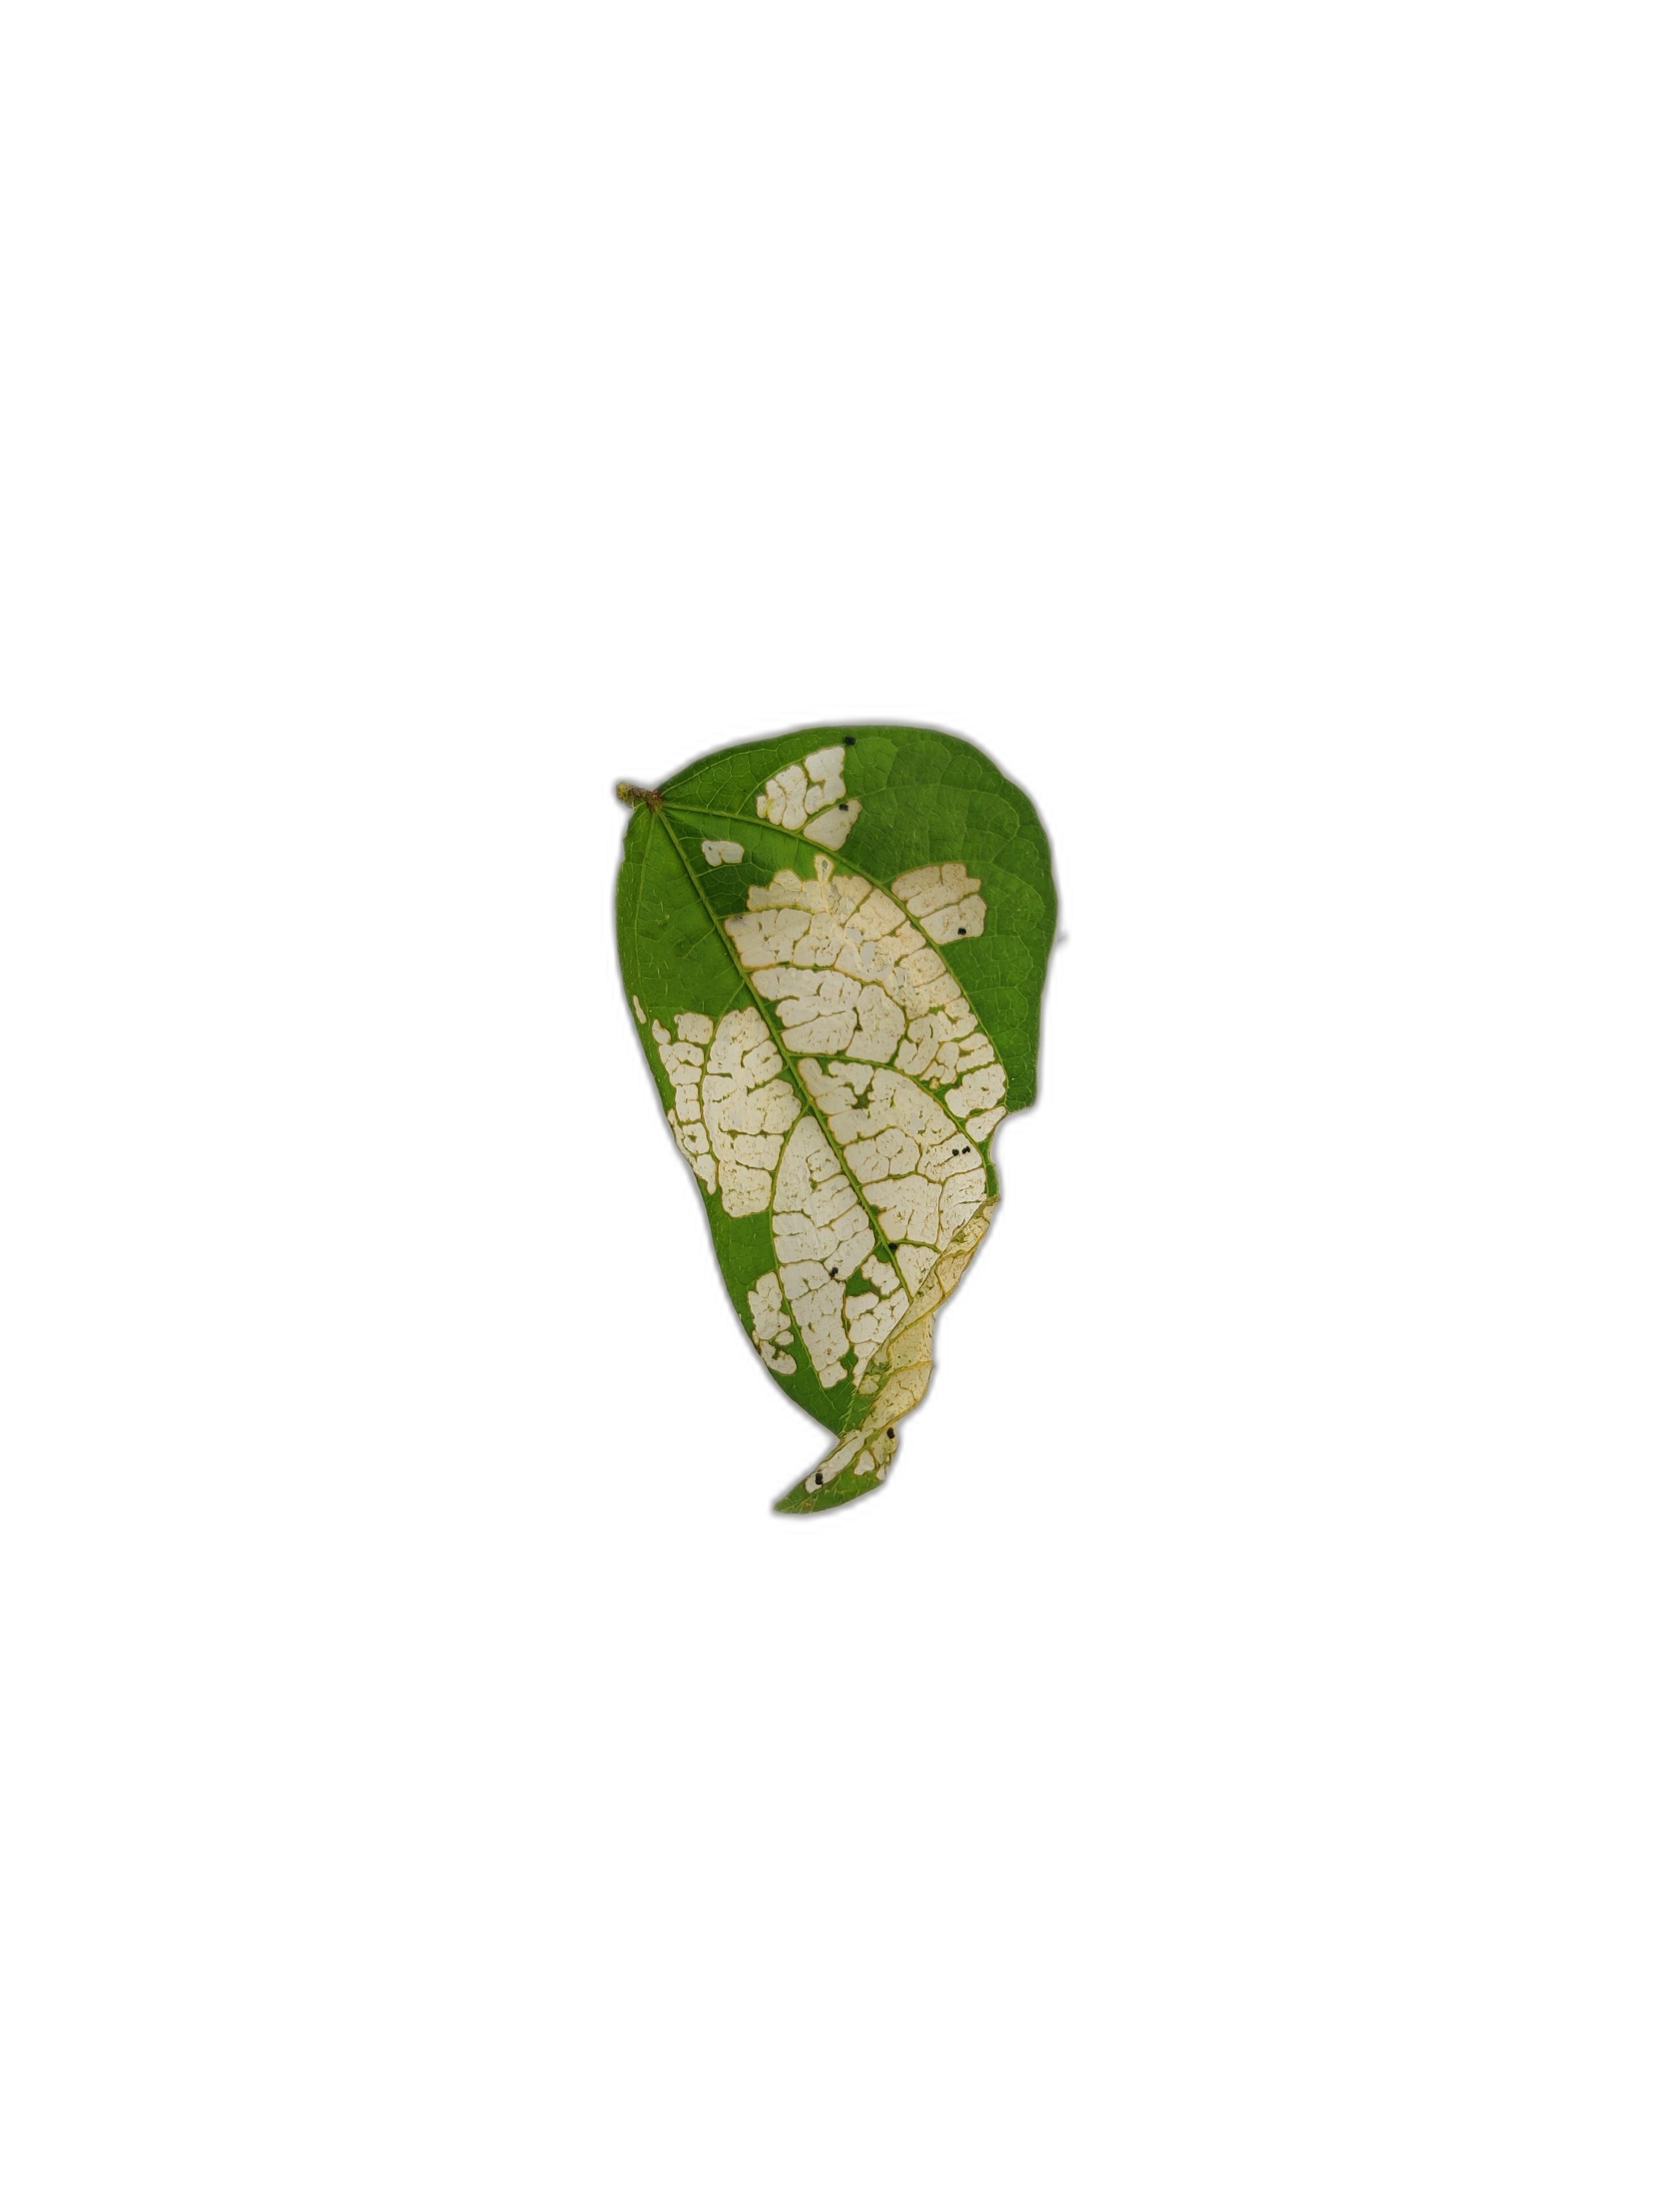
Label: Insect